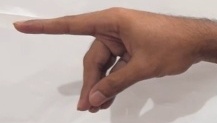
ASL sign: P